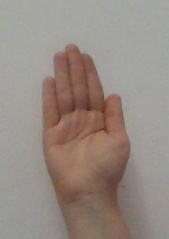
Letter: seen